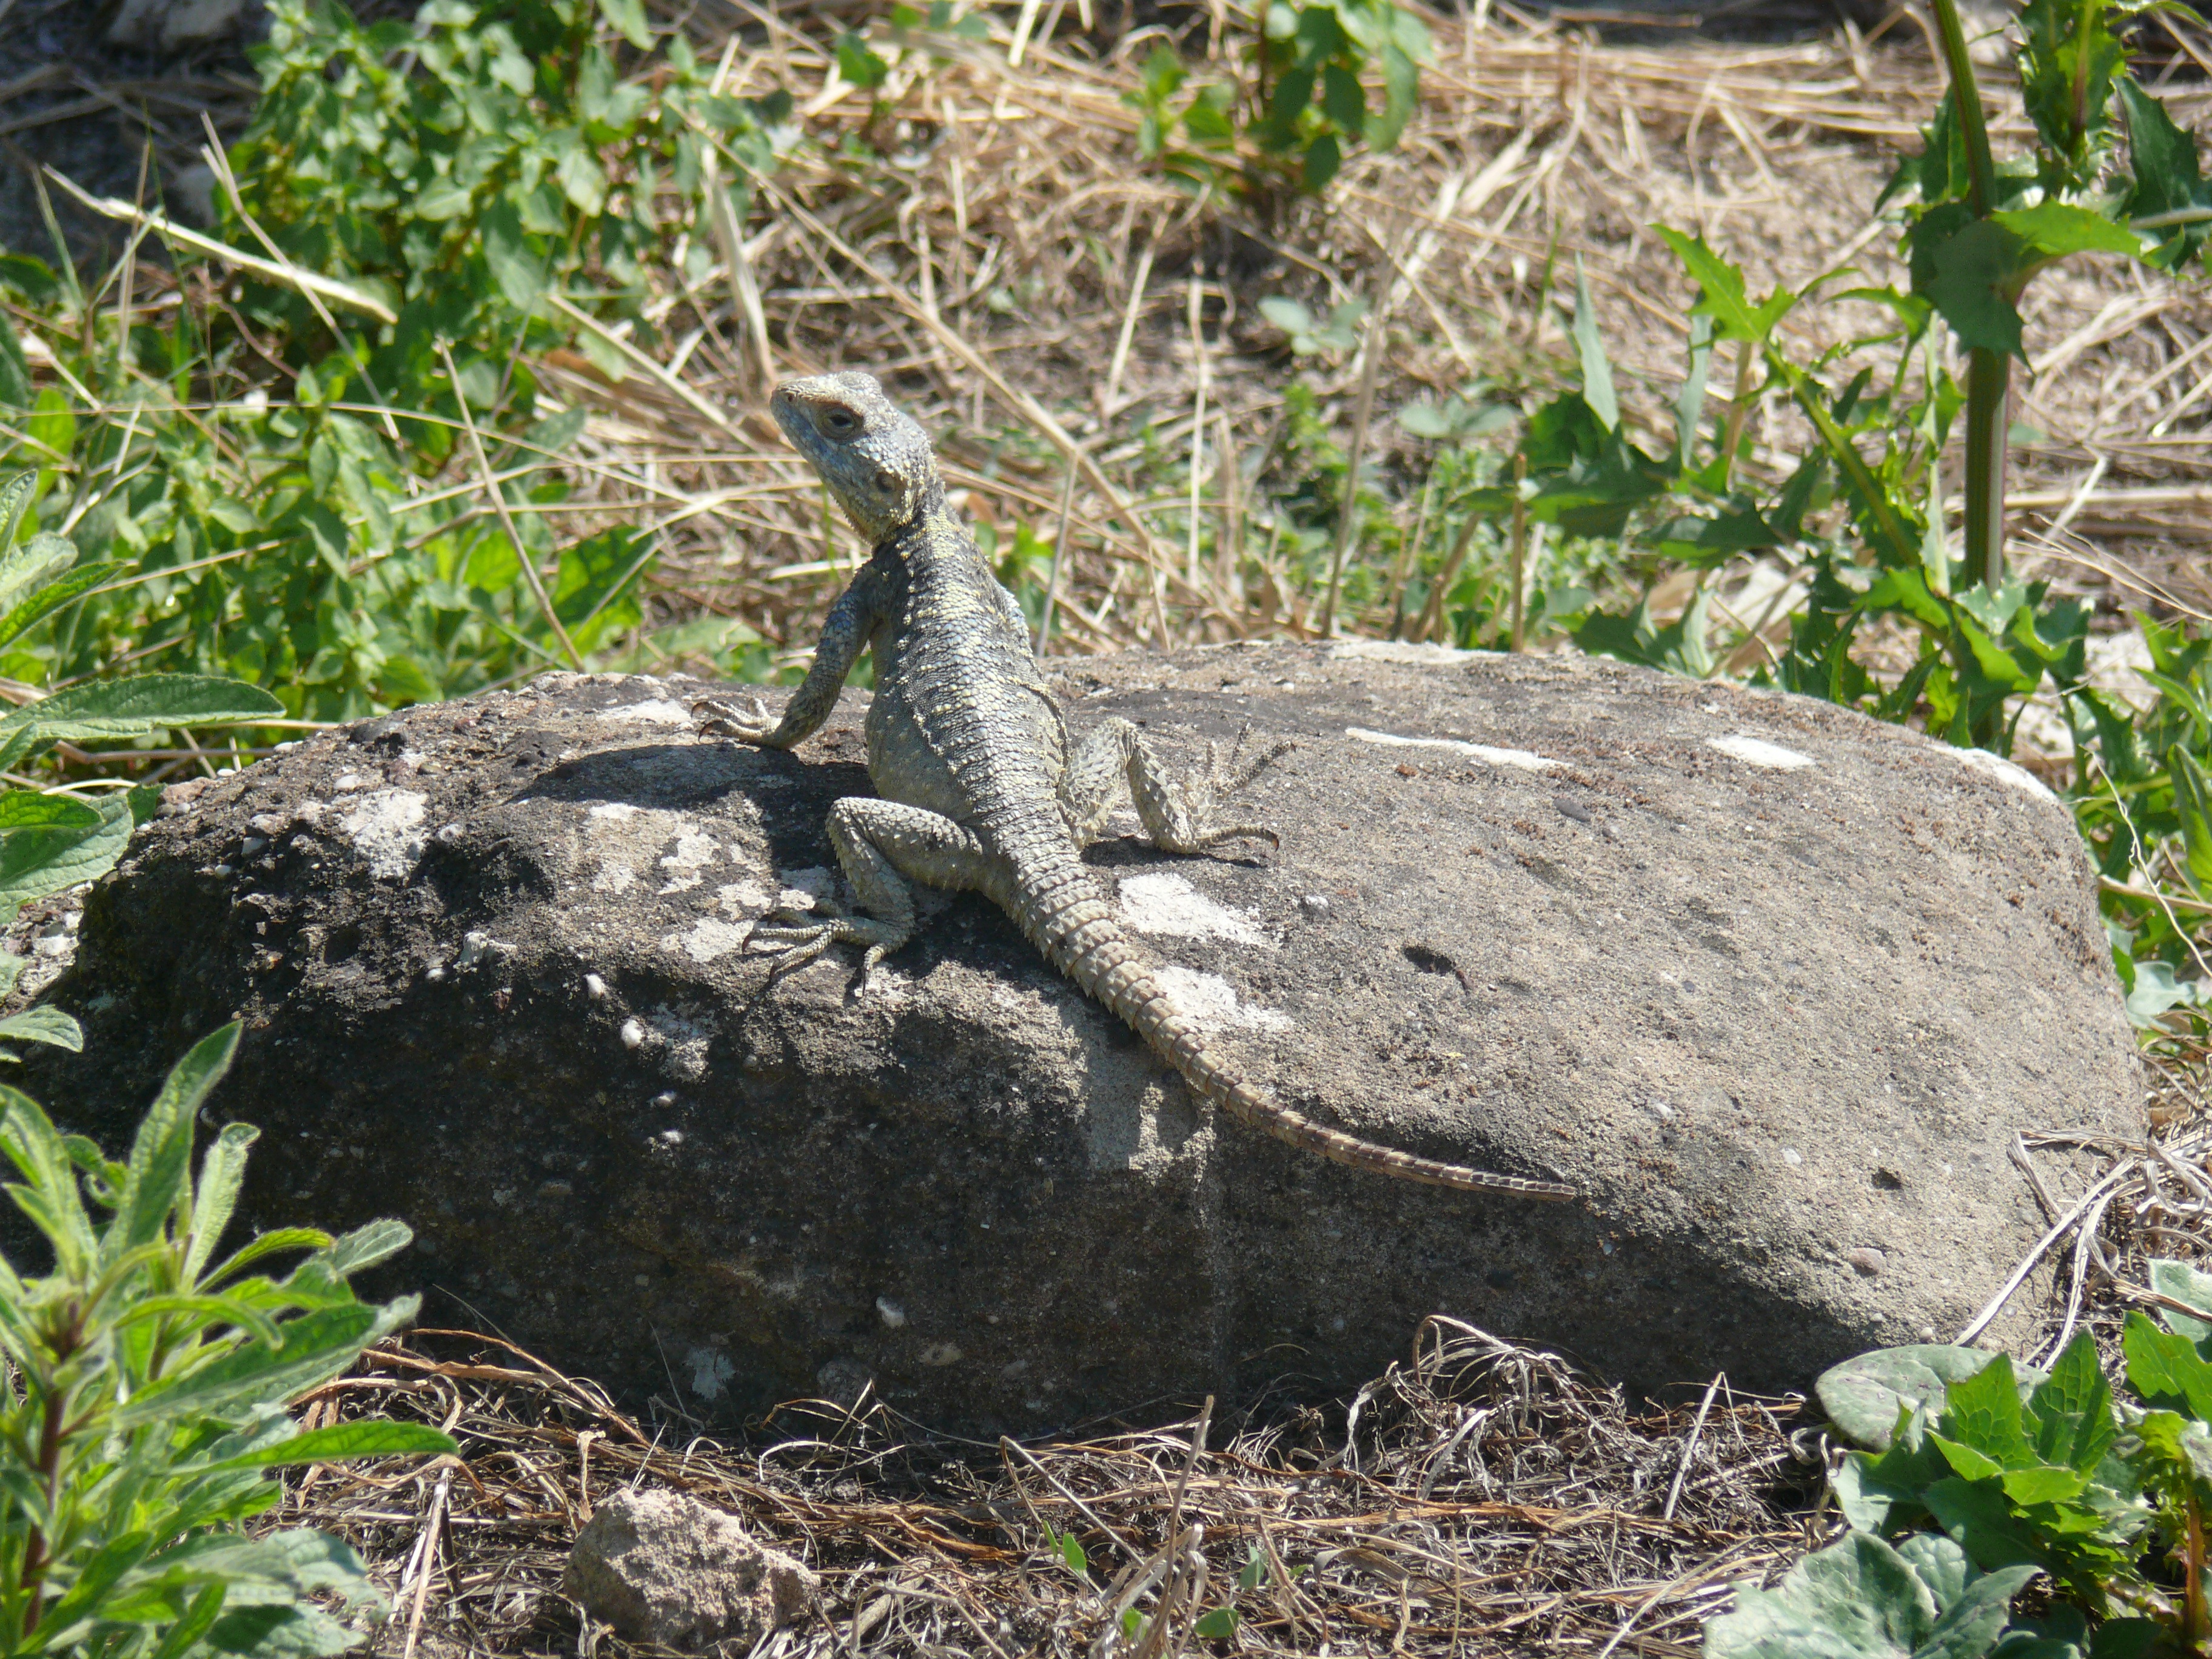
nature, bird, animal, wildlife, green, island, reptile, iguana, fauna, lizard, animals, vertebrate, greece, rhodes, kamiros, old kamiros, stellagama